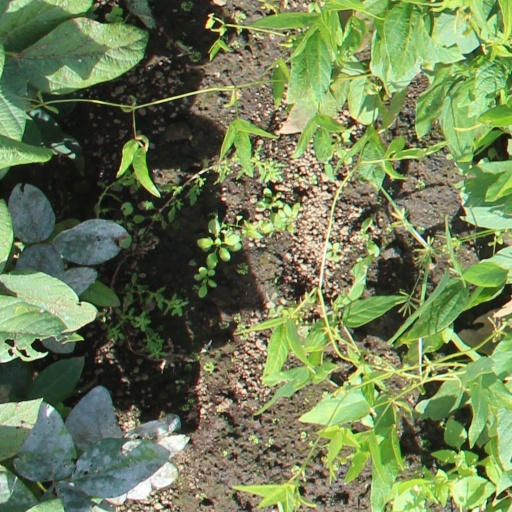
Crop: soybean